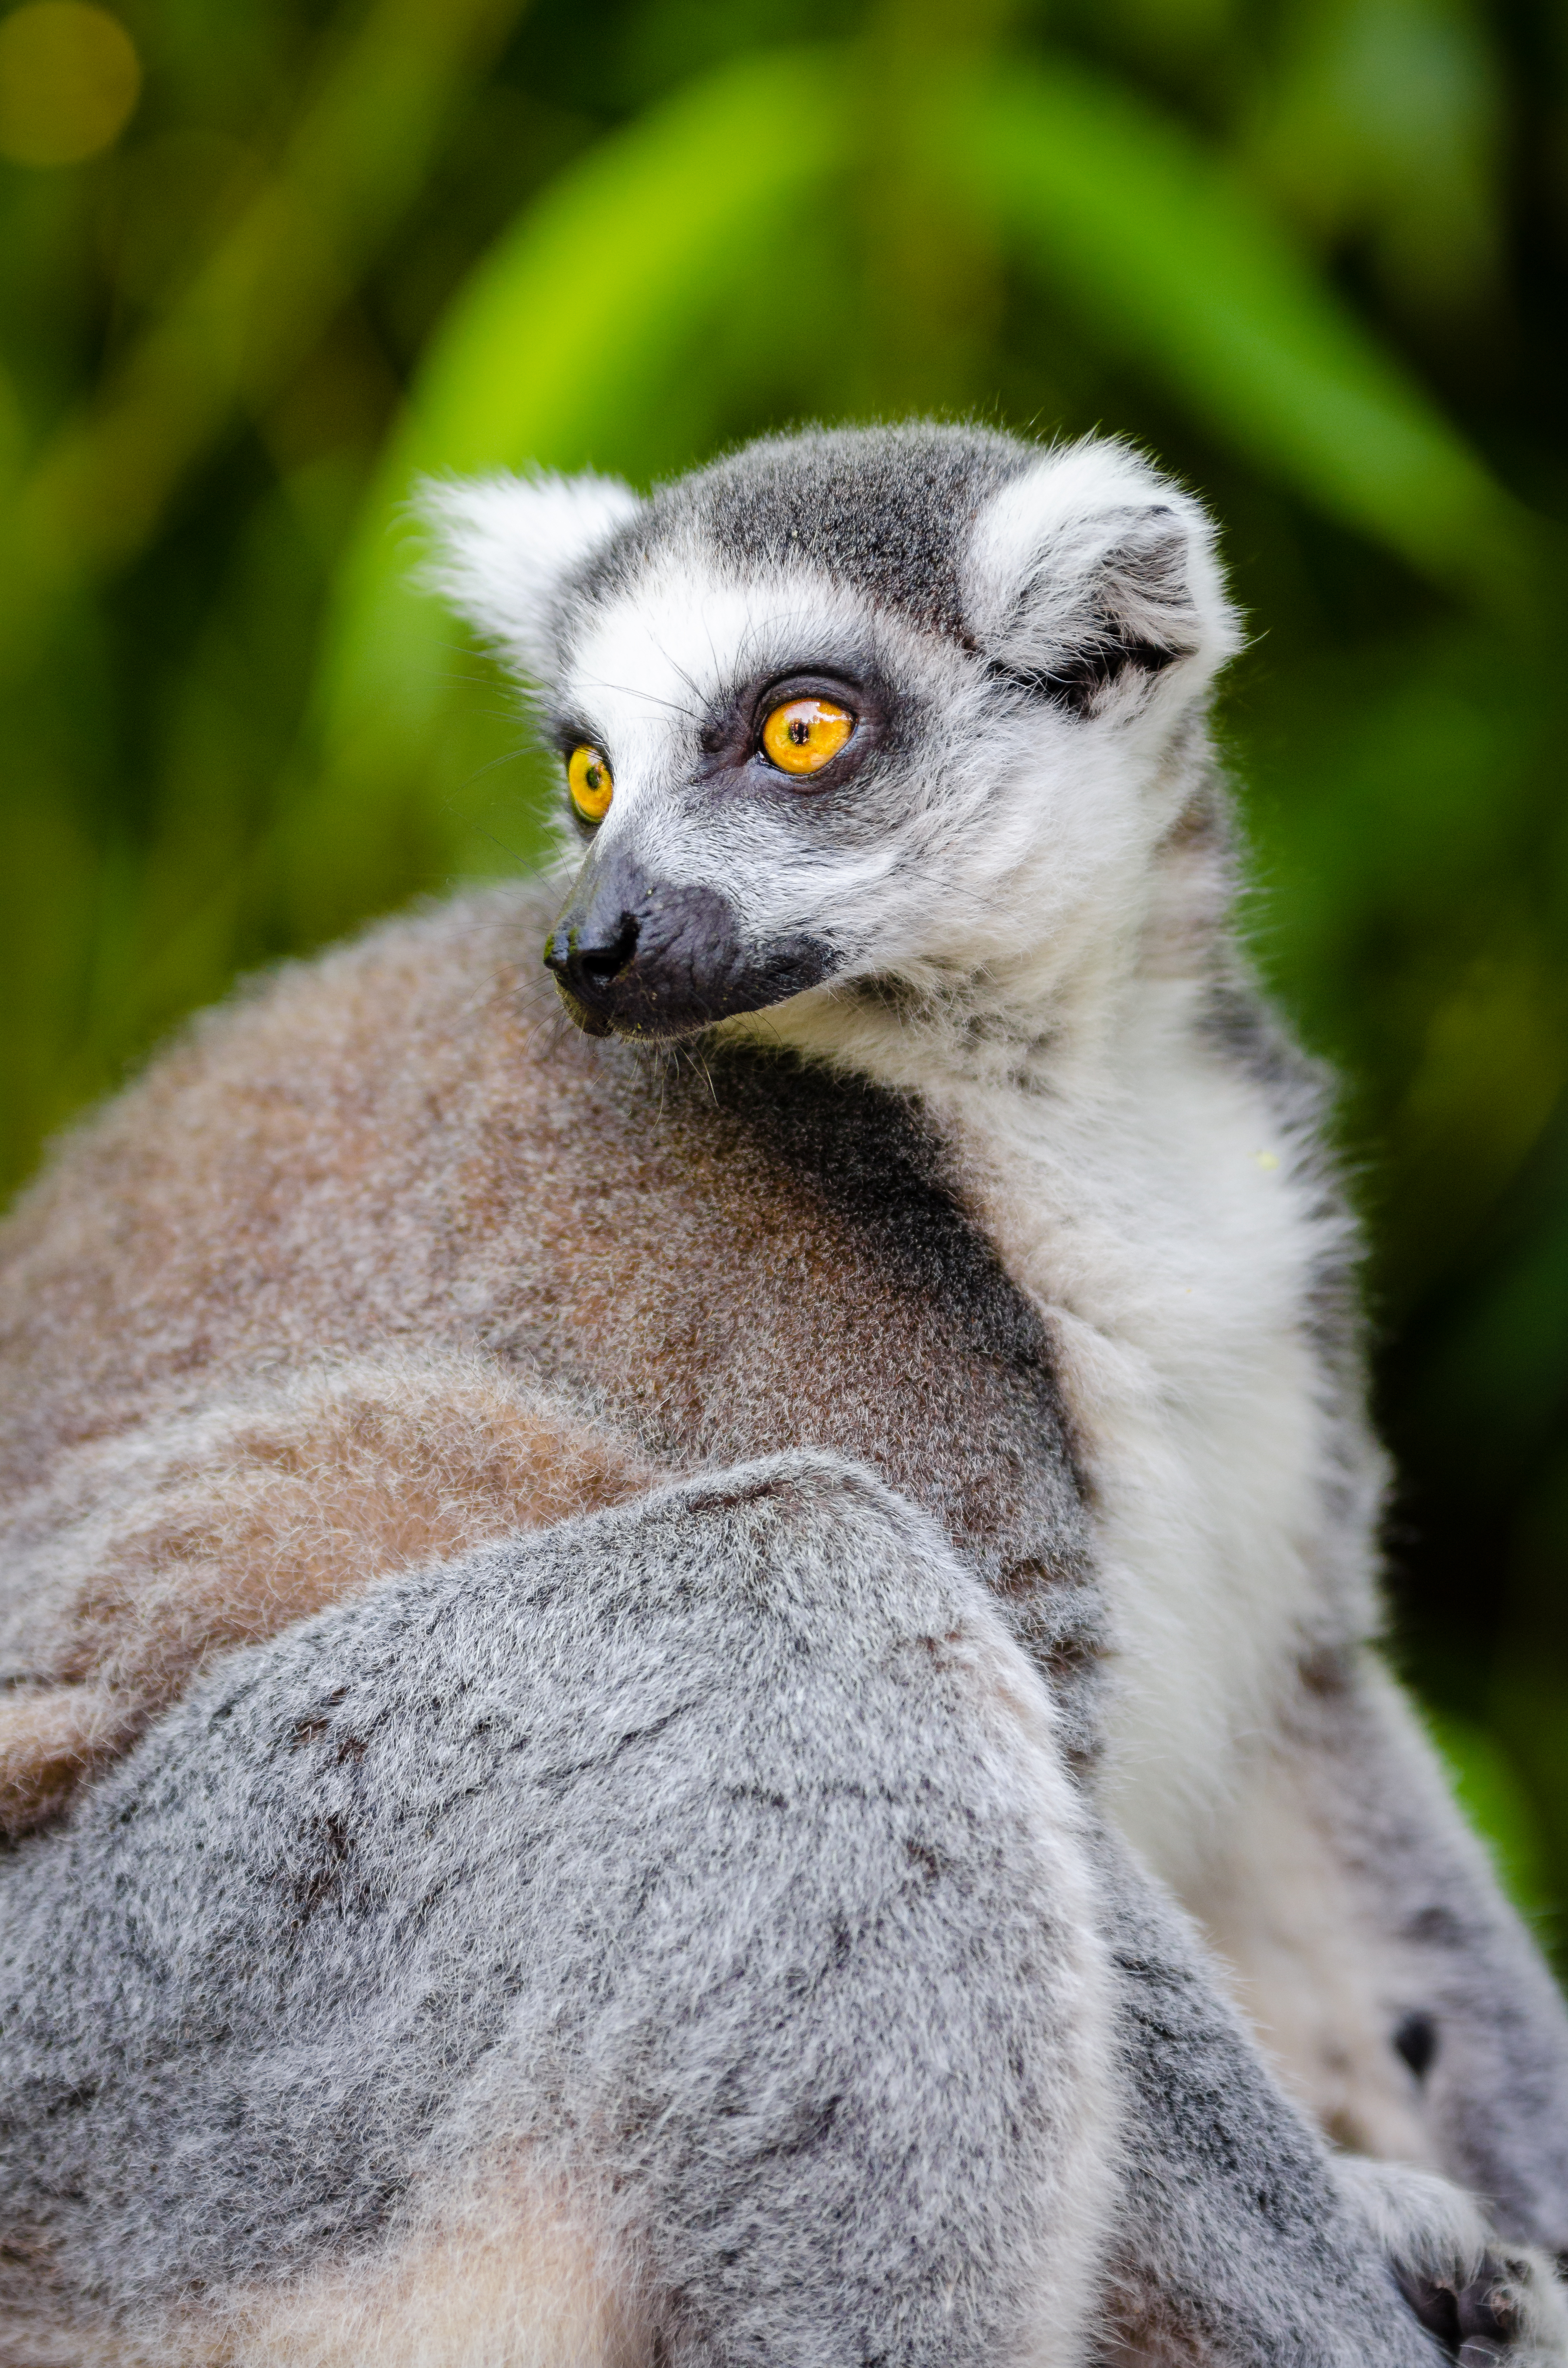
animal, wildlife, zoo, mammal, fauna, primate, close up, whiskers, madagascar, vertebrate, lemur